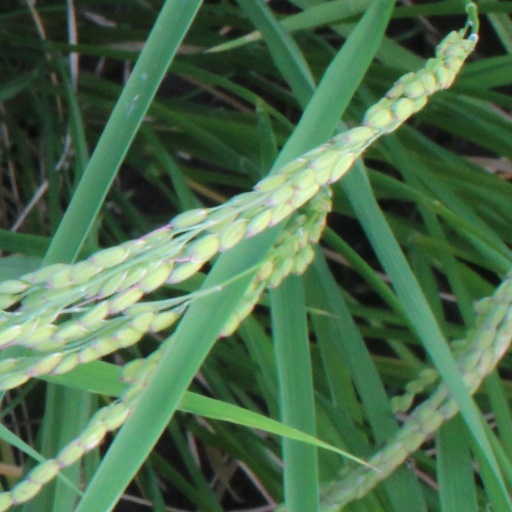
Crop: rice